Moulines, Manche

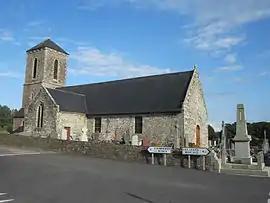
The church of Saint-Martin

Moulines is a commune in the Manche department in Normandy in north-western France.